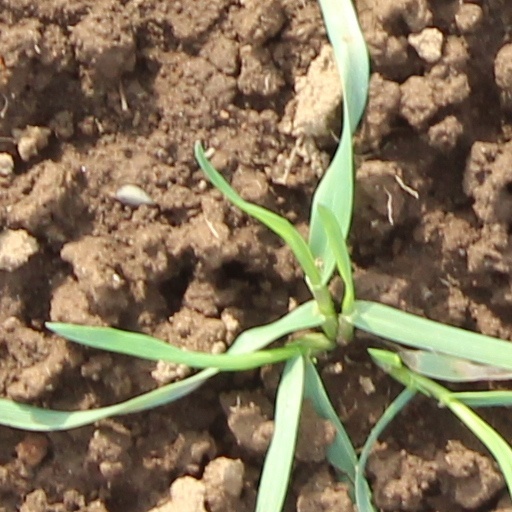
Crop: wheat